Peninsula Township, Michigan

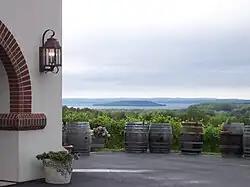
View of Power Island in West Grand Traverse Bay from Chateau Grand Traverse, about halfway up the Old Mission Peninsula. Power Island is politically part of Peninsula Township.

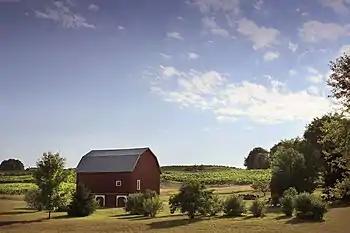
A pastoral farm scene located on the peninsula.

As of the census of 2000, there were 5,265 people, 2,131 households, and 1,625 families residing in the township. The population density was . There were 2,613 housing units at an average density of . The racial makeup of the township was 97.28% White, 0.06% African American, 0.36% Native American, 0.59% Asian, 0.97% from other races, and 0.74% from two or more races. Hispanic or Latino of any race were 2.01% of the population.